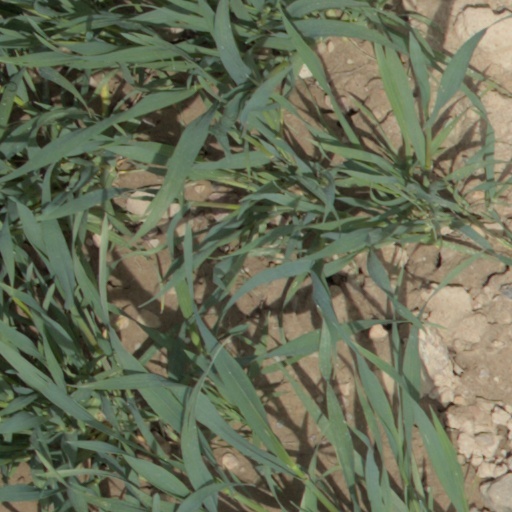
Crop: wheat